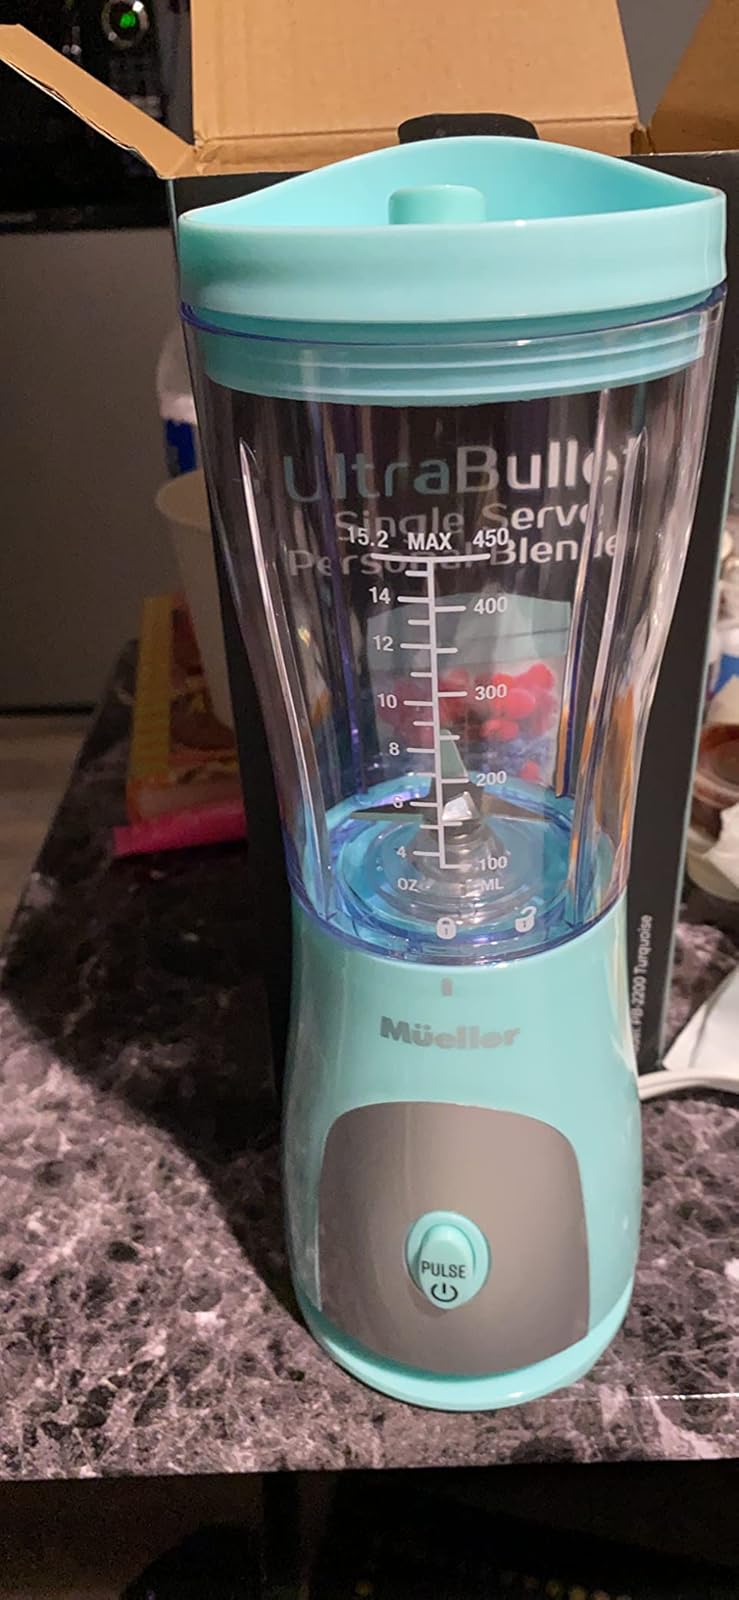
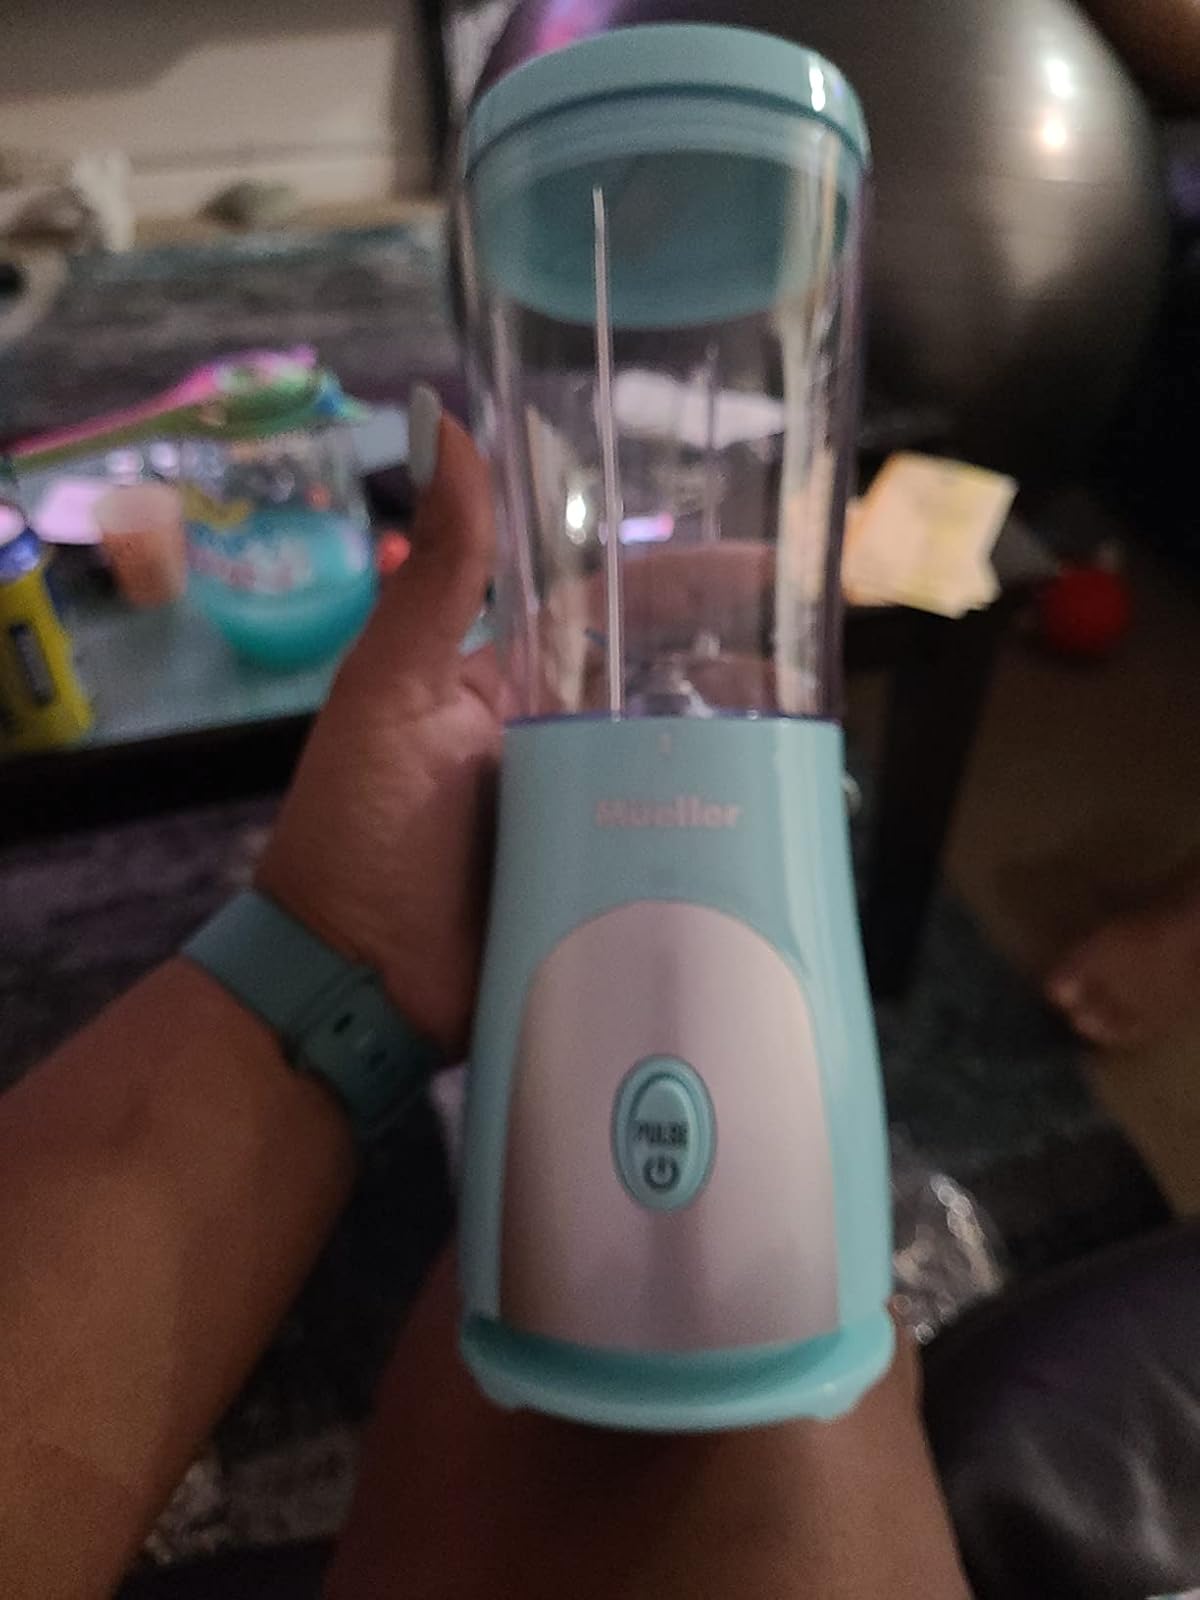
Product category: items_blender
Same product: yes